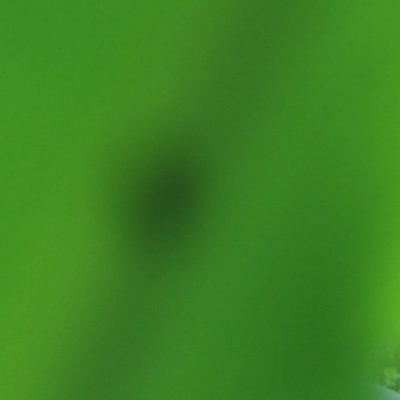
Crop: Maize
Condition: leaf beetle